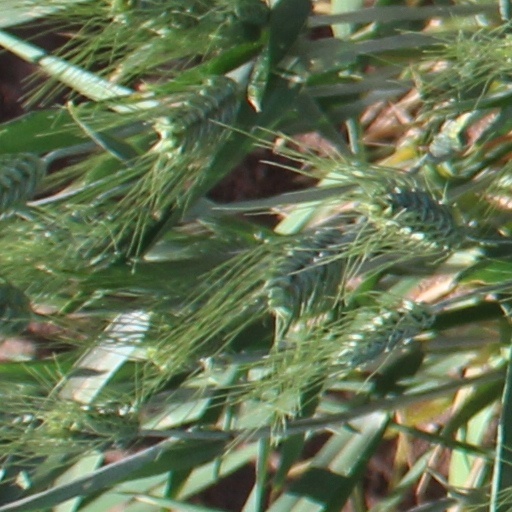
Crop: wheat